Ruth Roman

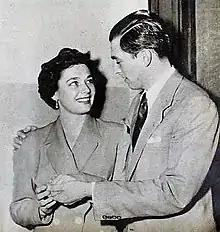
Roman and her second husband, Mortimer Hall

Roman was married four times. She had one son, Richard Roman Hall on November 12, 1952, with husband Mortimer Hall, son of publisher Dorothy Schiff.